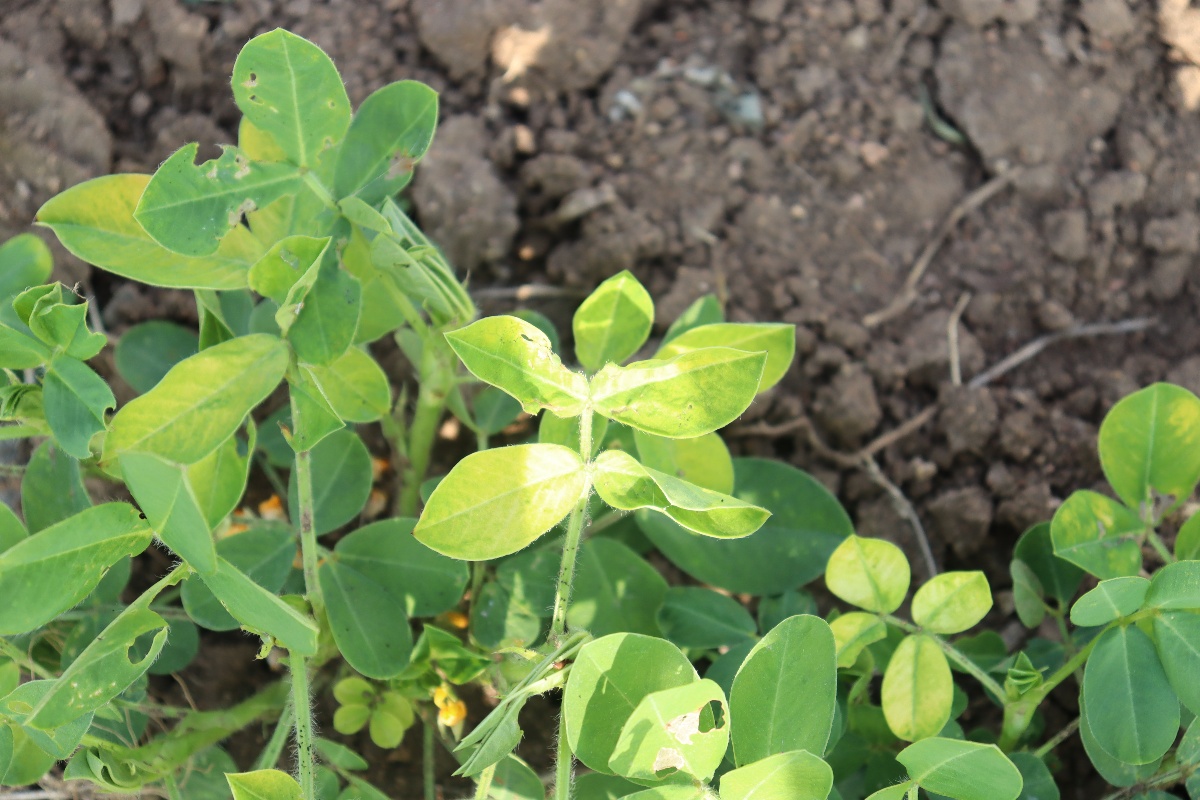
Label: nutrition deficiency